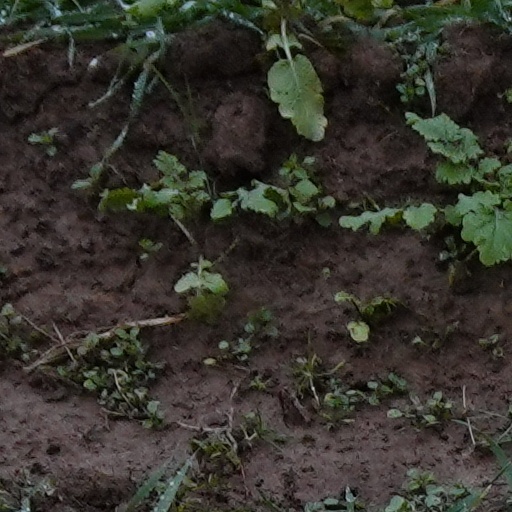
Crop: wheat